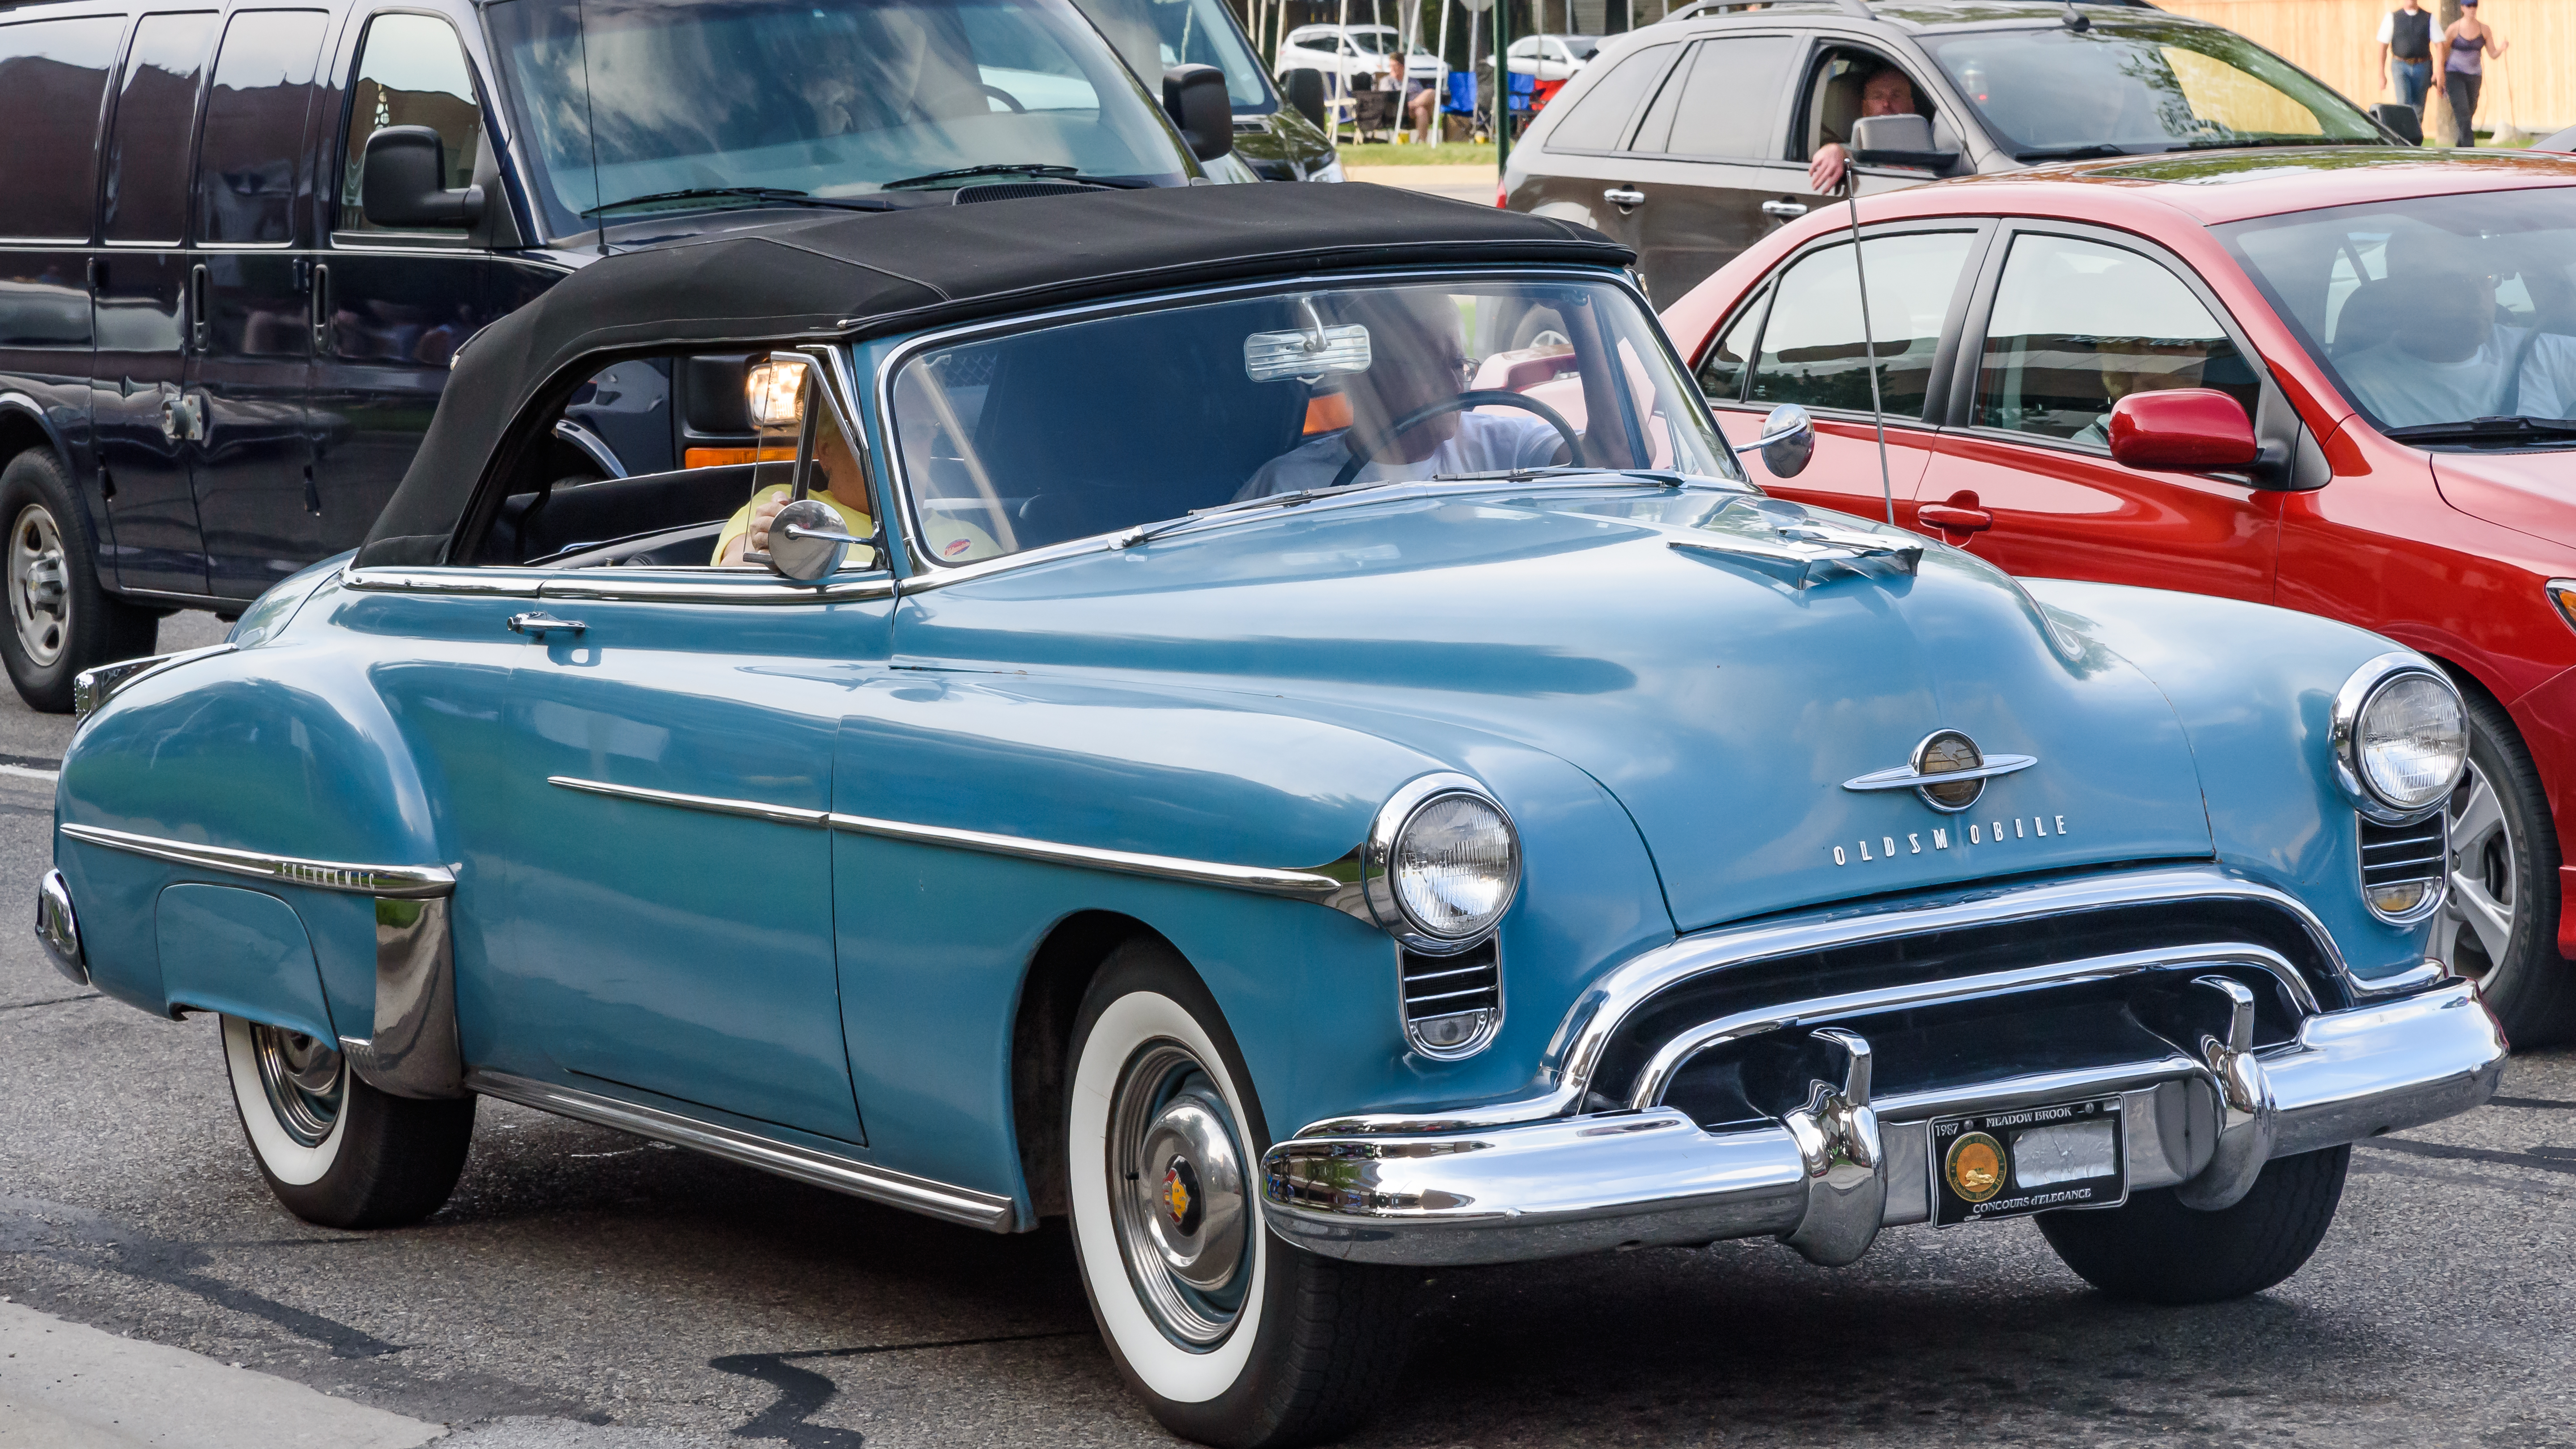
car, vehicle, show, nikon, motor vehicle, vintage car, cruise, 2015, dream, american, unitedstates, sedan, birmingham, classic, d750, woodward, michigan, us, convertible, otherkeywords, 1950, oldsmobile, 88, antique car, futuramic, land vehicle, automobile make, automotive exterior, compact car, luxury vehicle, full size car, pontiac chieftain